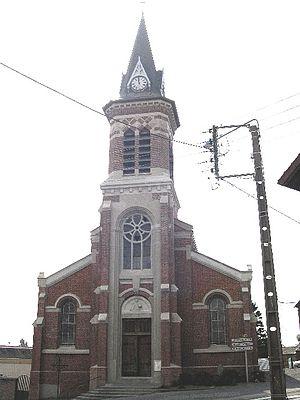
Gouzeaucourt est une commune française située dans le département du Nord, en région Hauts-de-France.